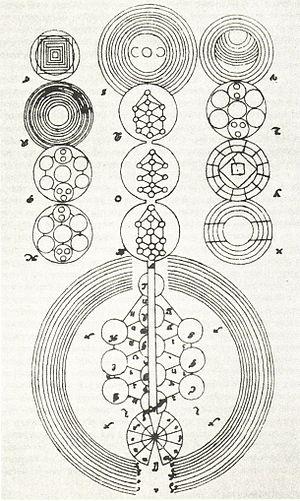
La Kabbale est une tradition ésotérique du judaïsme, présentée comme la « Loi orale et secrète » donnée par YHWH à Moïse sur le mont Sinaï, en même temps que la « Loi écrite et publique ». Elle trouve sa source dans les courants mystiques du judaïsme synagogal antique.